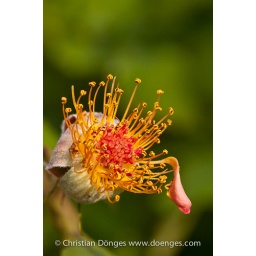
A dying rose blossom is getting ready to bear seeds and it is still beautiful in its decay.